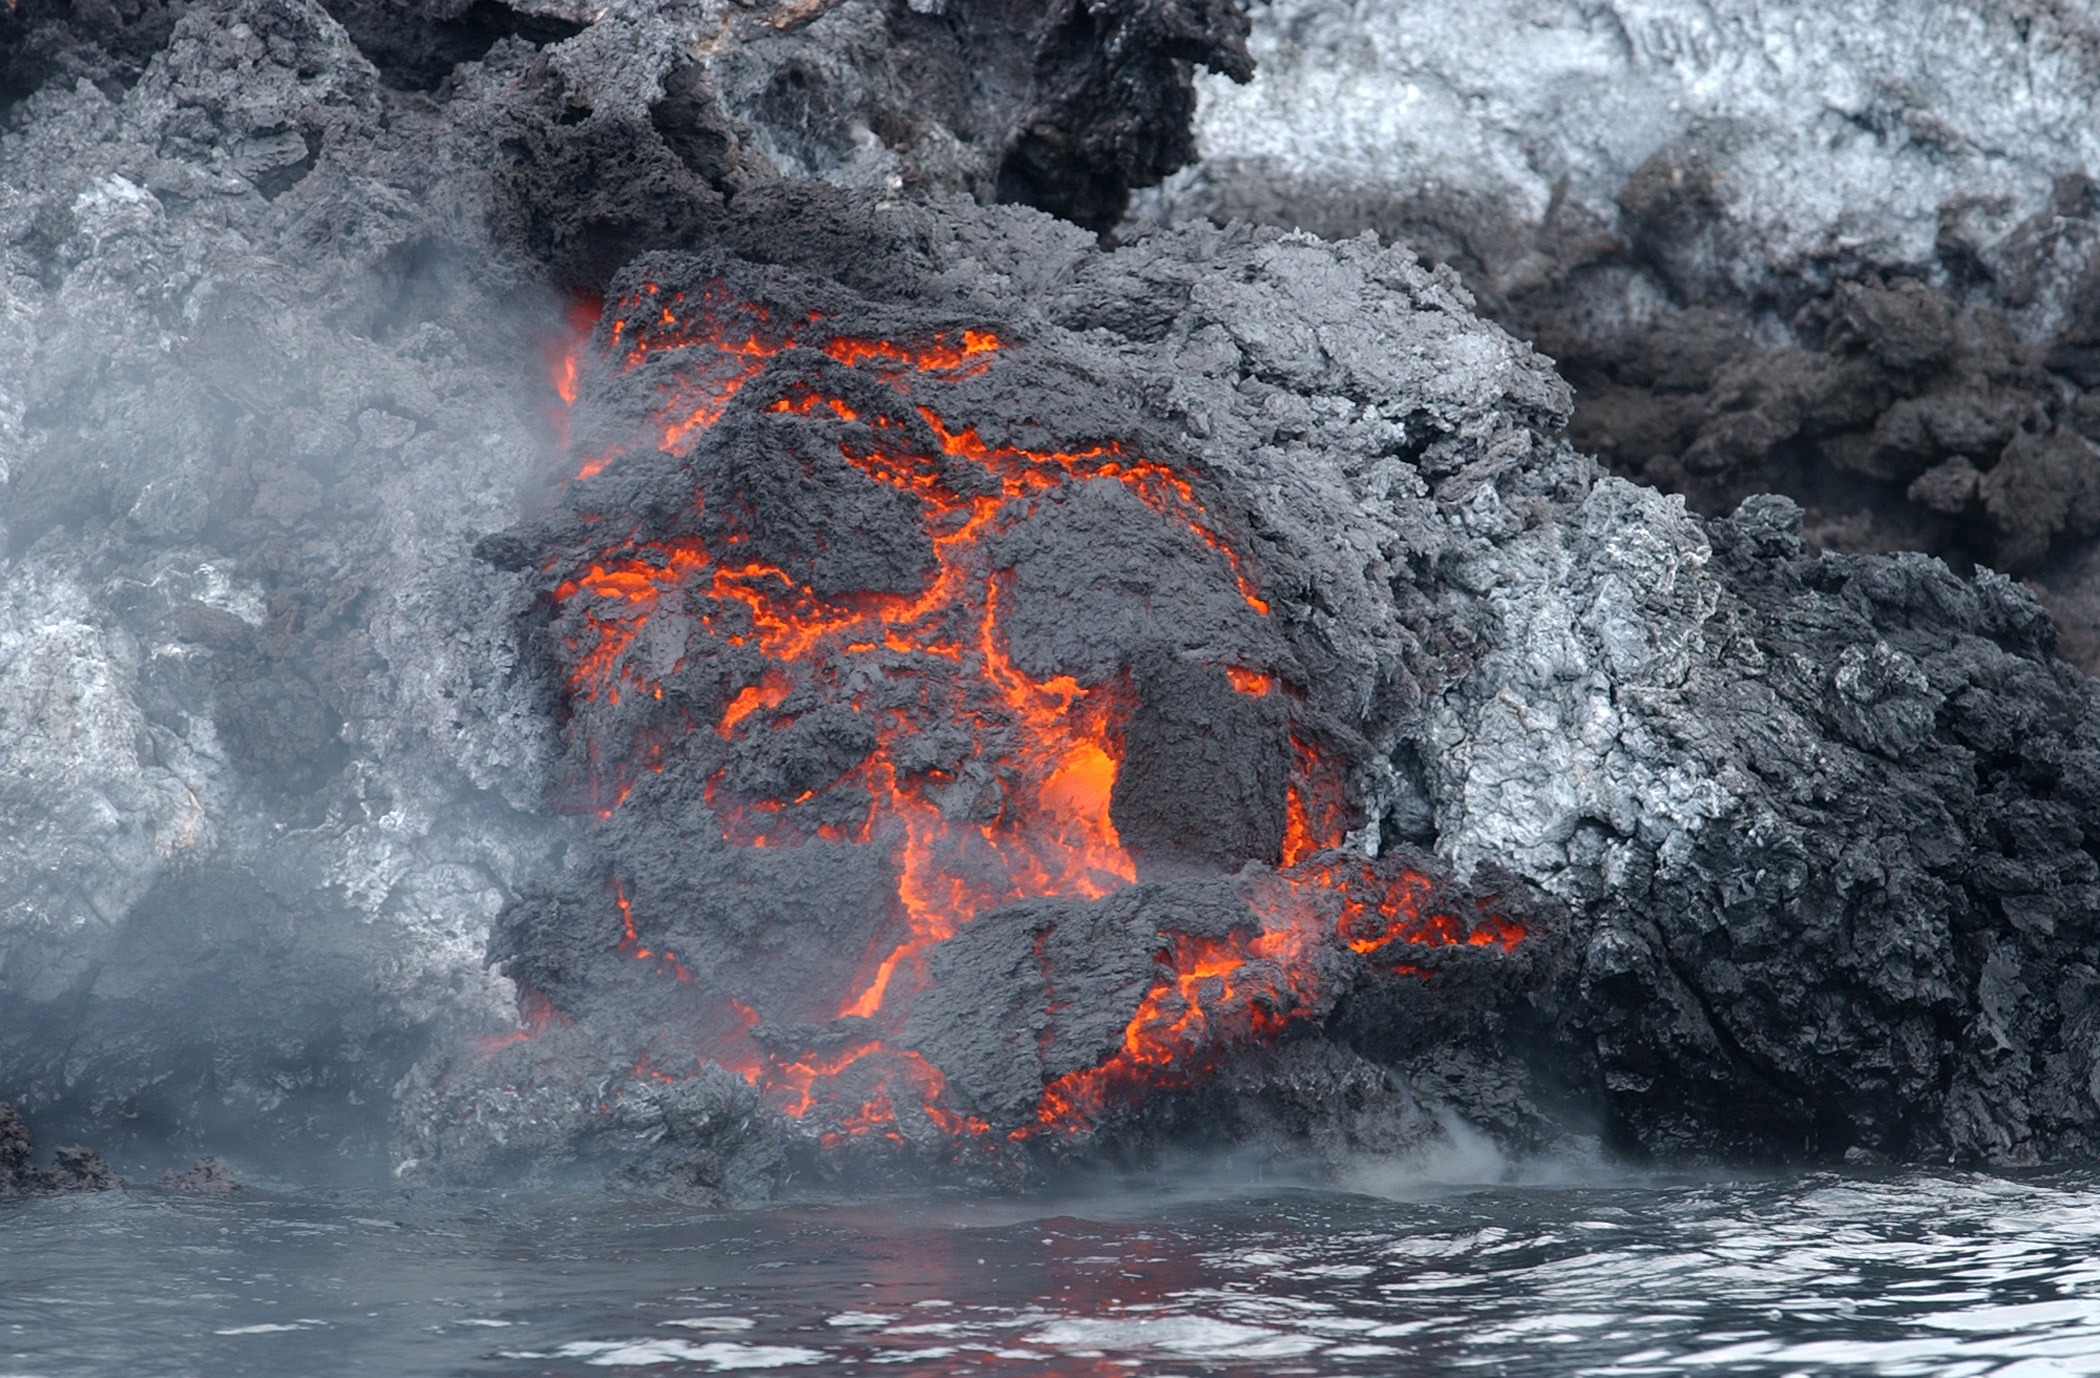
sea, water, nature, ocean, steam, shore, wave, shoreline, fire, rapid, extreme sport, outside, hot, lava, dangerous, landform, boiling, scalding, geological phenomenon, wind wave, volcanic eruption, yemeni